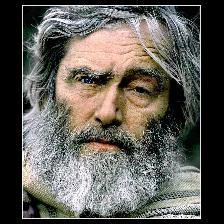
Label: Human